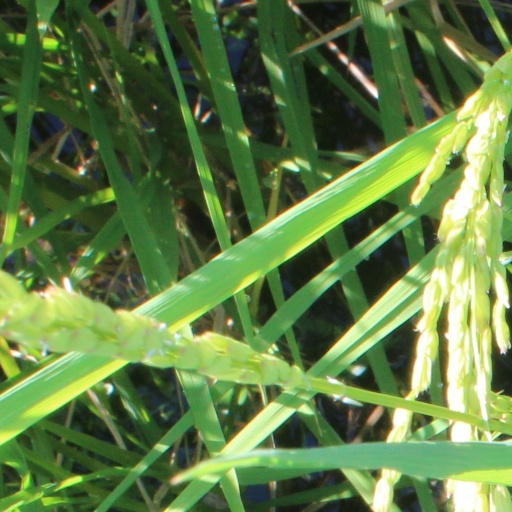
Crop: rice